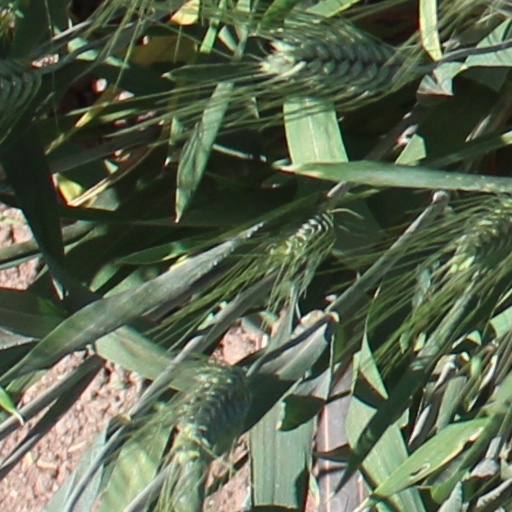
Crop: wheat